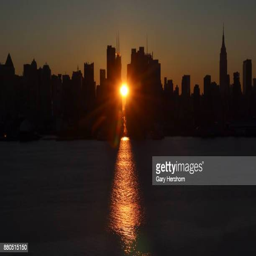
the sun rises along road as seen